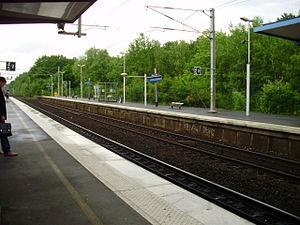
Gare d'Ozoir-la-Ferrière, Seine-et-Marne, France (vue vers Paris - quai de gauche)
La gare d’Ozoir-la-Ferrière est une gare ferroviaire française de la ligne ligne de Paris-Est à Mulhouse-Ville située sur le territoire de la commune d'Ozoir-la-Ferrière, dans le département de Seine-et-Marne en région Île-de-France.